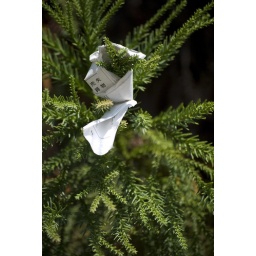
One paper wish ties to a branch in a pine tree at Izumo shrine